Universal charger

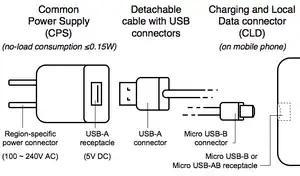
OMTP's common charging solution (CCS) components

In February 2009, the GSM Association (GSMA), together with six mobile phone manufacturers and technology providers, and eleven mobile service providers, announced their commitment to implementing a cross-industry standard for a common/universal charging solution for new mobile phones and chargers. The aim of the GSMA initiative was "...to ensure that the mobile industry adopts a common format for mobile phone charger connections and energy-efficient charger...". Universal charging solution (UCS) chargers were required to use micro-USB as the common universal charging interface and have a four-star or higher efficiency rating (standby energy use ≤ 0.15 W).